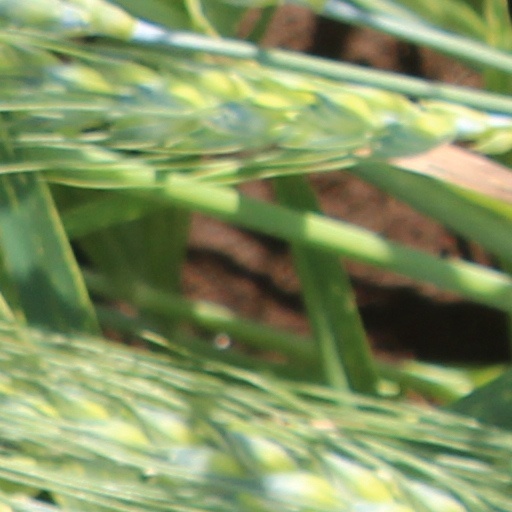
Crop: wheat